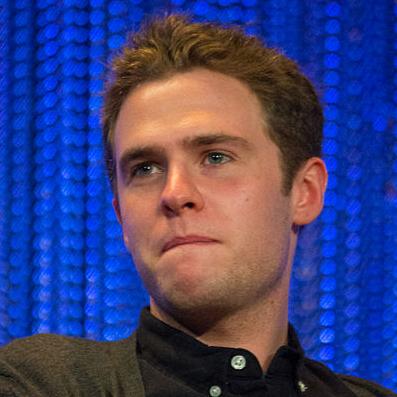
Age: 26